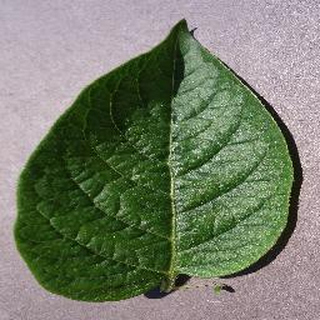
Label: healthy_potato